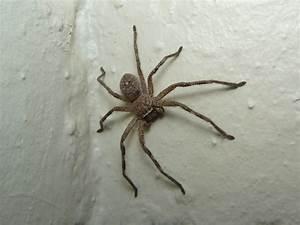
spider